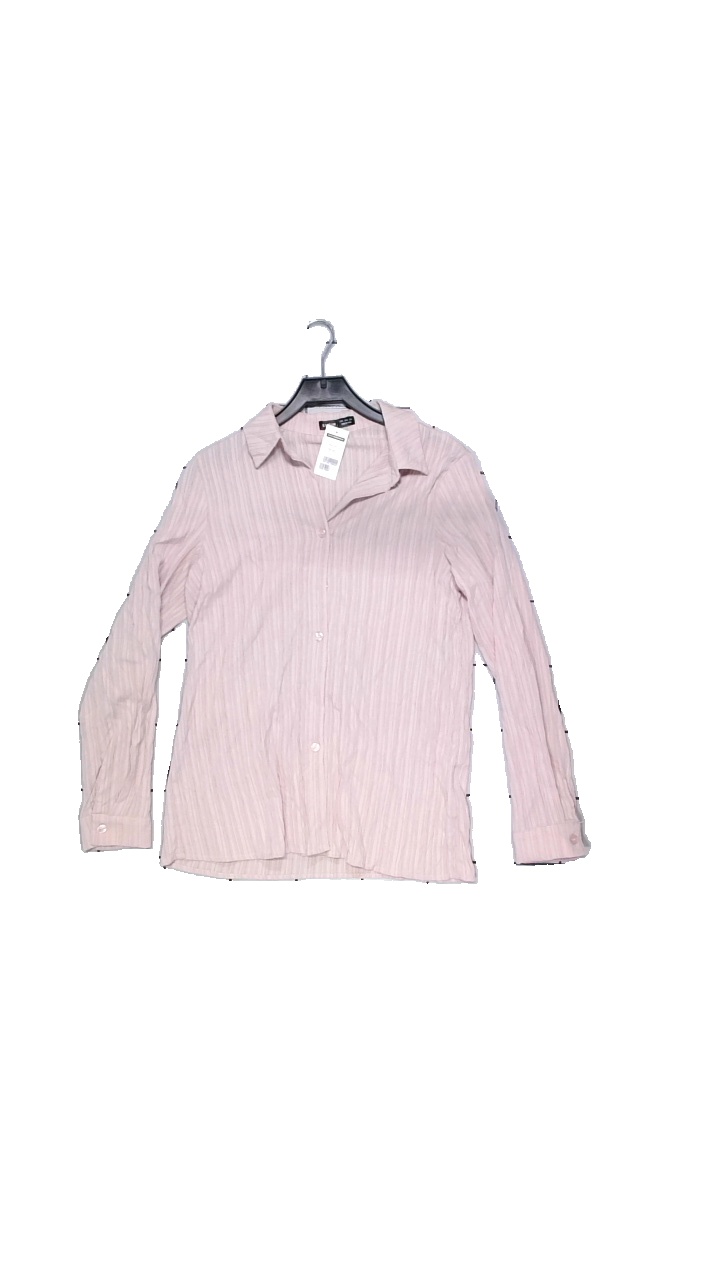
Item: Blouse (Ladies)
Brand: Shein
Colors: Pink
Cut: Regular
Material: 80% rayon, 20% polyamide
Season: All
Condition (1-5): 4
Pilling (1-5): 4
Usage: Reuse
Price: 50-100